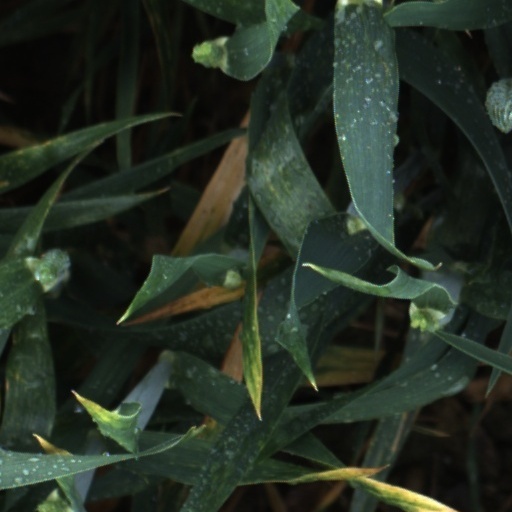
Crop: wheat